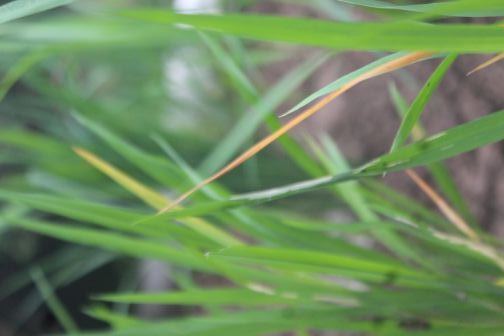
Disease: Tungro